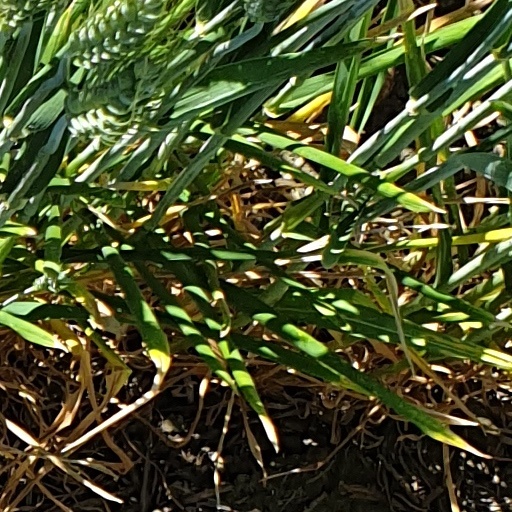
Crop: wheat